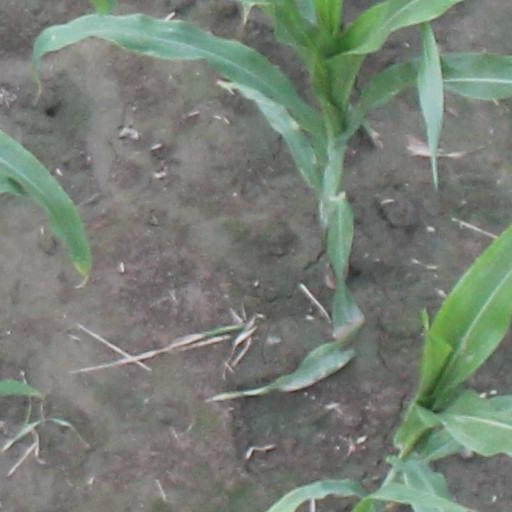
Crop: maize; corn